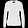
Label: Pullover